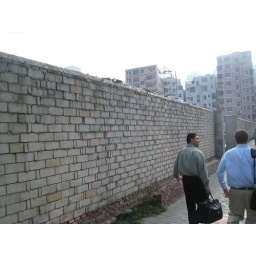
In the absence of barbed wire, this wall has shards of glass embedded in concrete along its top.